Trinity Church (Warsaw, New York)

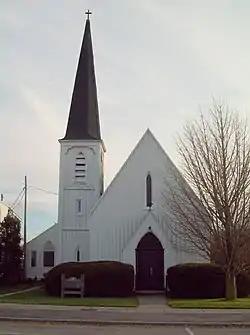
Trinity Church, Warsaw NY, October 2009 prior to steeple demolition.

Trinity Church, also known as Trinity Episcopal Church, is an historic Episcopal church in Warsaw, Wyoming County, New York. The Carpenter Gothic style frame church was built in 1853-1854 and closely follows the plan and elevations of a country church published by Richard Upjohn (1802–1878) in his book "Upjohn's Rural Architecture" (1852). Upjohn's connection with the design of the church has been confirmed by a letter dated December 30, 1853.